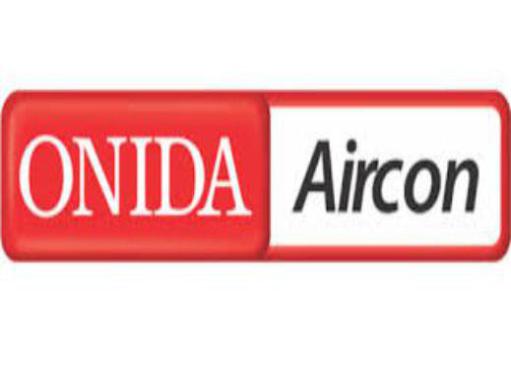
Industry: Electronic